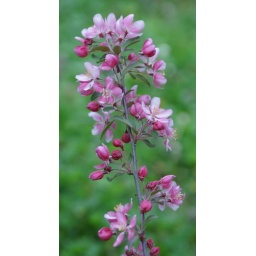
the weeping plum tree in front of my house (Durham, NC 2009)